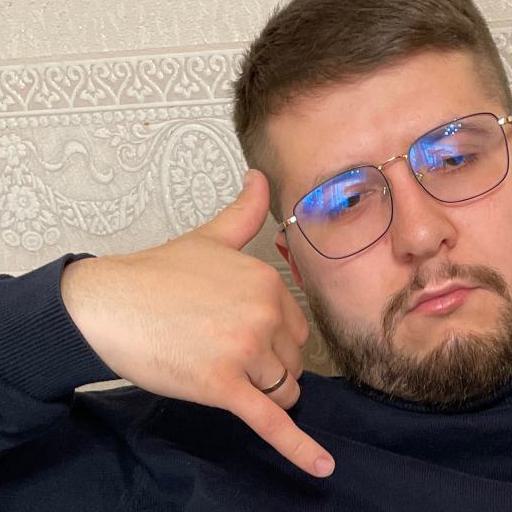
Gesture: call